Mountain railways of India

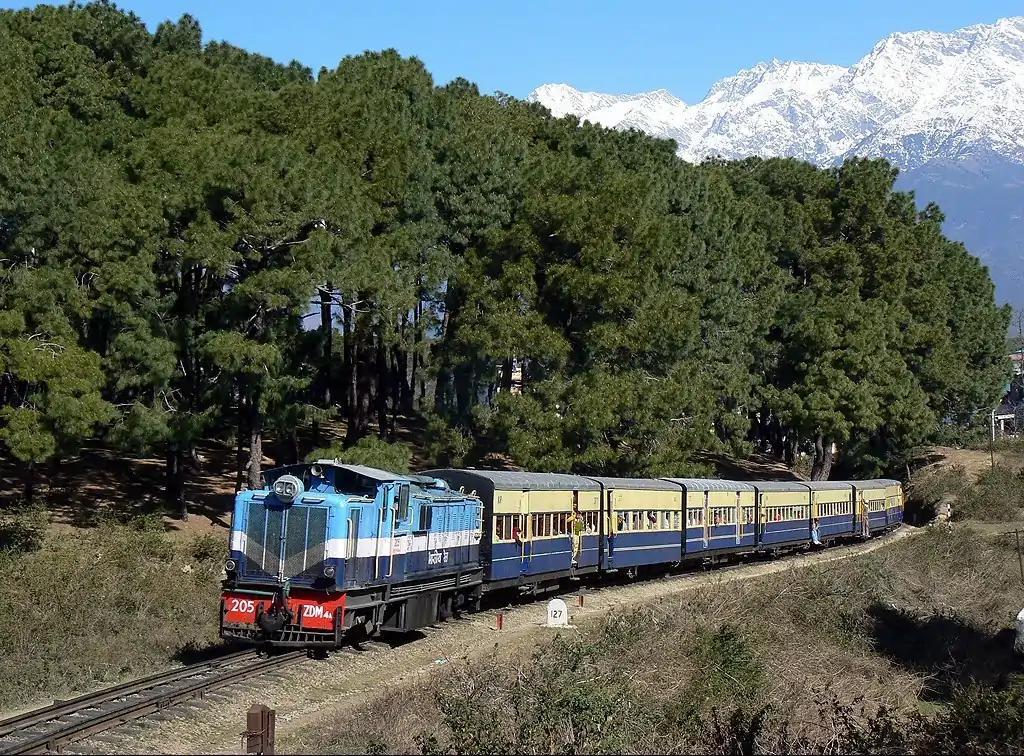
A train on the Kangra Valley Railway

The Kangra Valley Railway is narrow-gauge railway and covers a distance of between Pathankot and Joginder Nagar, an area known for its nature and ancient Hindu shrines, in the sub-Himalayan region. The highest point on this line is at Ahju station at an elevation of , and the terminus at Joginder Nagar is at .